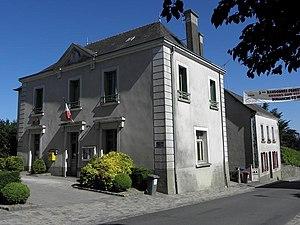
Ancienne Mairie de Gennes-sur-Seiche (35).
Gennes-sur-Seiche est une commune française située dans le département d’Ille-et-Vilaine en Région Bretagne, peuplée de 950 habitants.